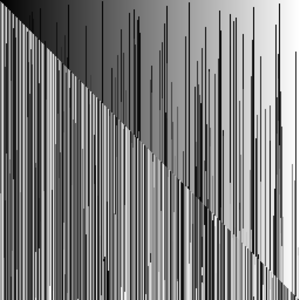
RC4 est un algorithme de chiffrement en continu conçu en 1987 par Ronald Rivest, l'un des inventeurs du RSA, pour les Laboratoires RSA. Il est supporté par différentes normes, par exemple dans TLS ou encore WEP.